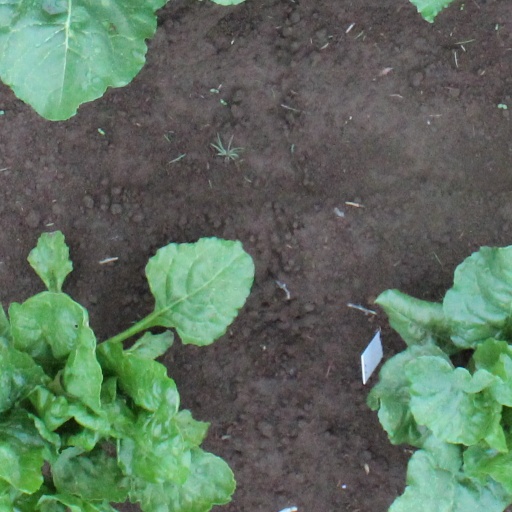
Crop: sugar beet